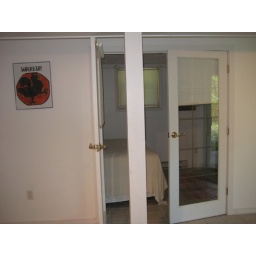
The glass door bedroom, which belongs to Amy &amp;amp; Jeff. Its in the front right of the house.